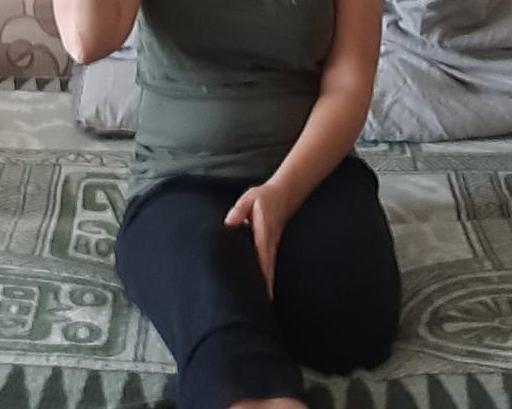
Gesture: no_gesture